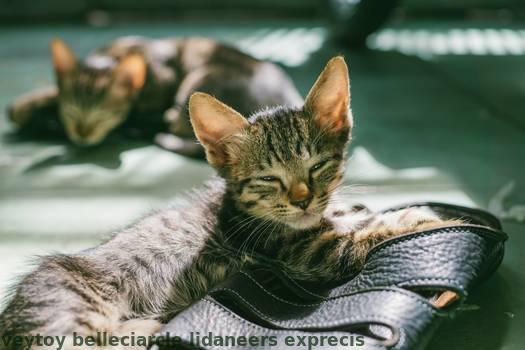
Label: Watermark